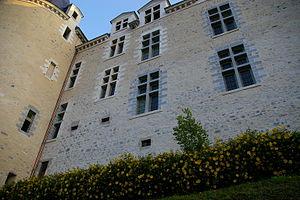
Sainte-Suzanne est une ancienne commune française, située dans le département de la Mayenne en région Pays de la Loire, devenue, le 1ᵉʳ janvier 2016, une commune déléguée de la commune nouvelle de Sainte-Suzanne-et-Chammes.
Sainte-Suzanne-et-Chammes est, depuis le 1ᵉʳ janvier 2016, une commune nouvelle française située dans la Mayenne en région Pays de la Loire, peuplée de 1 280 habitants. Elle est issue du regroupement des deux communes de Sainte-Suzanne et Chammes. Les anciennes communes de Sainte-Suzanne et Chammes sont restées des communes déléguées au sein de la nouvelle commune.